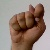
The image shows a hand gesture representing the letter 'T' in Indian Sign Language.